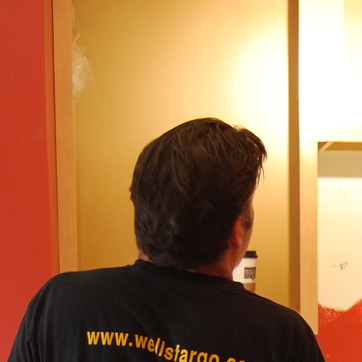
Material: hair